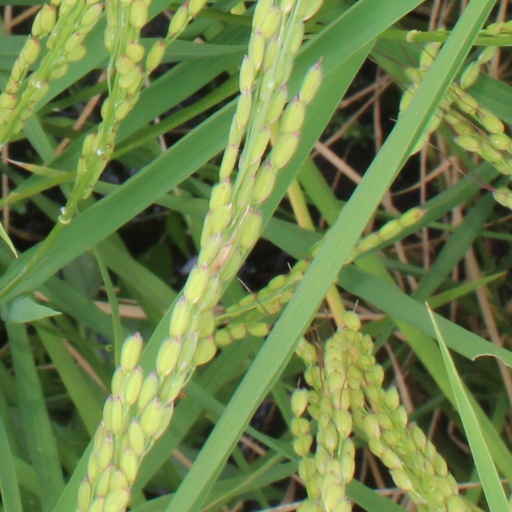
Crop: rice